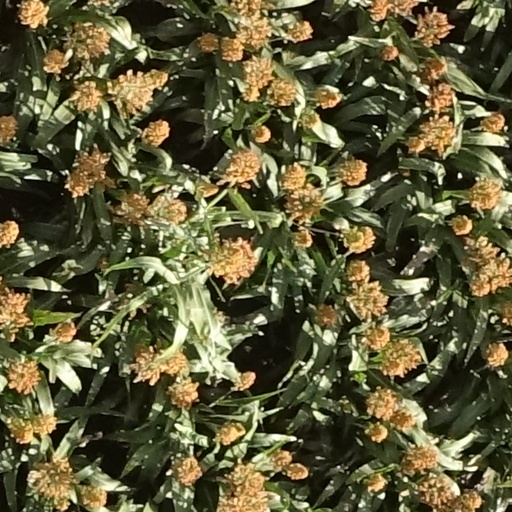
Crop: sorghum